2009 Lahore police academy attack

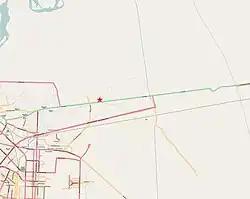
Red star depicts the Manawan Police Training School. The vertical line on right is the border with India

Elite Forces of Punjab Police arrived on the site within 90 minutes of the attack and were cheered on by a crowd of spectators. The security forces took up position on rooftops around the compound, firing on the gunmen and sealing off any escape routes. The gunmen returned fire with automatic weaponry and grenades and also shot at a police helicopter. Several hours into the attack, security forces used explosives to storm the building and retake it from the gunmen after ten to fifteen minutes of sustained firing, capturing the building by 15:30. During the course of the attack and siege, eight police personnel, two civilians and eight gunmen were killed and 95 people injured. At least four of the gunmen have been captured alive by the security forces.